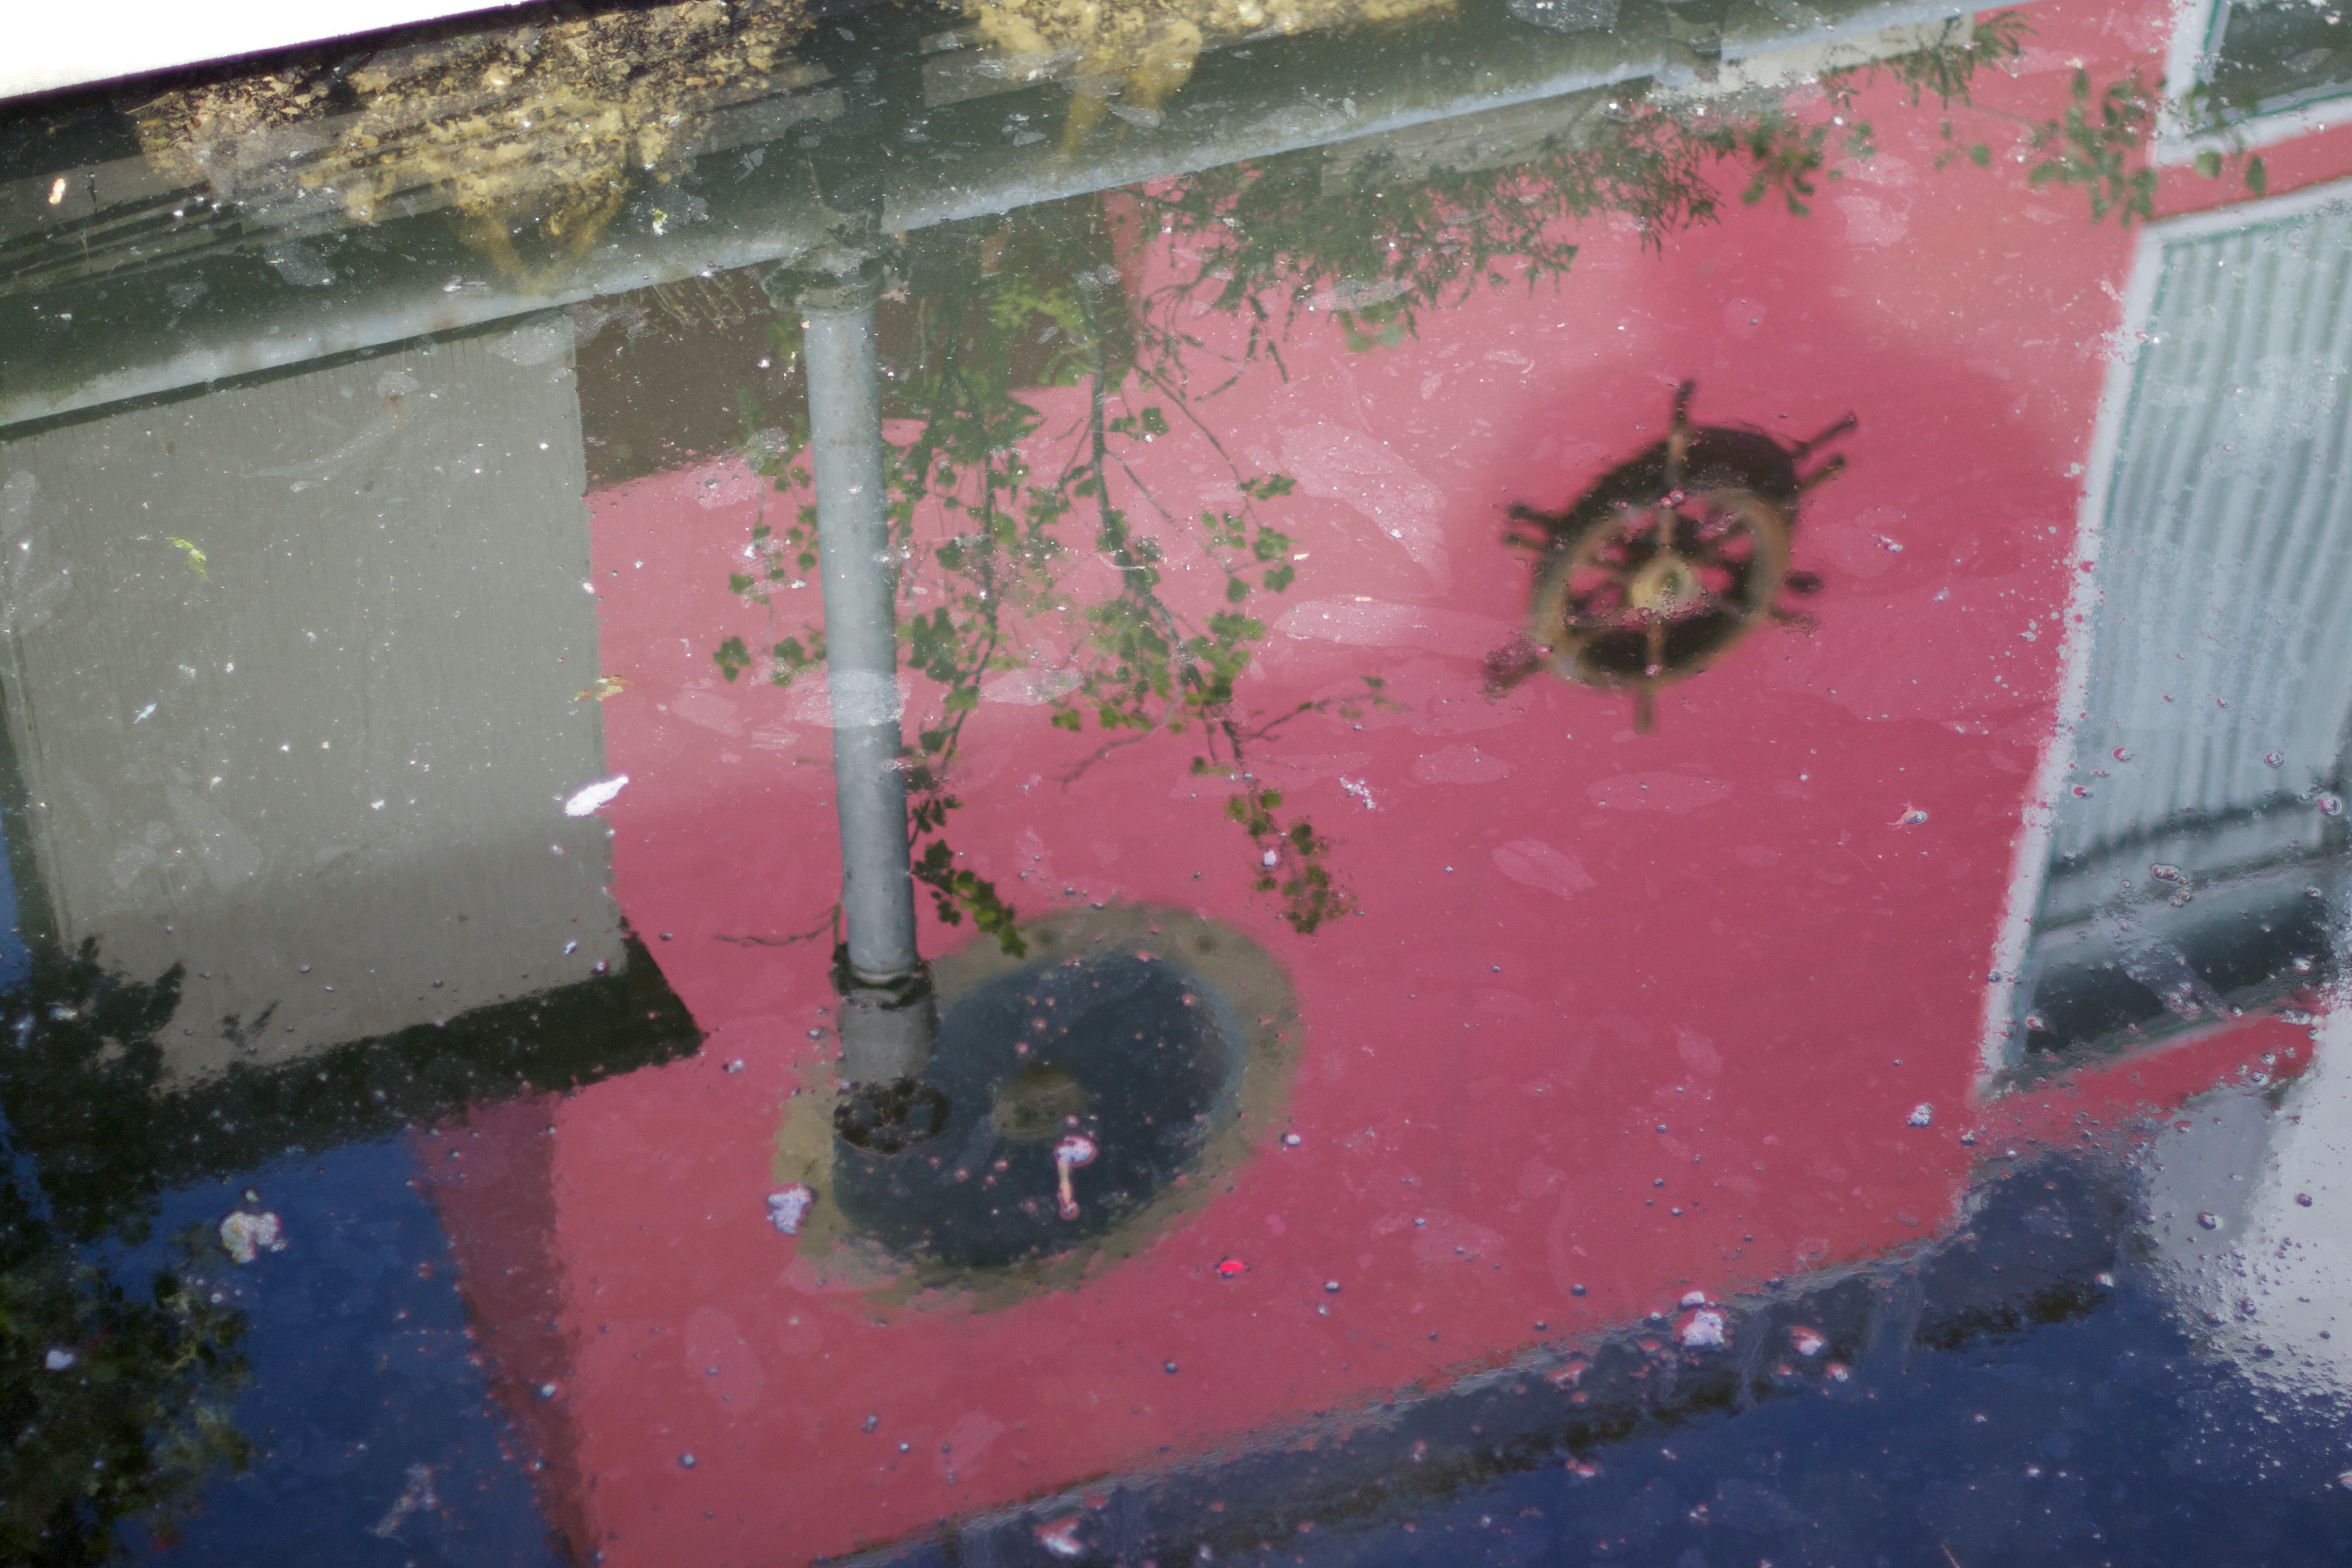
wall, weather, graffiti, art